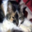
Label: cat